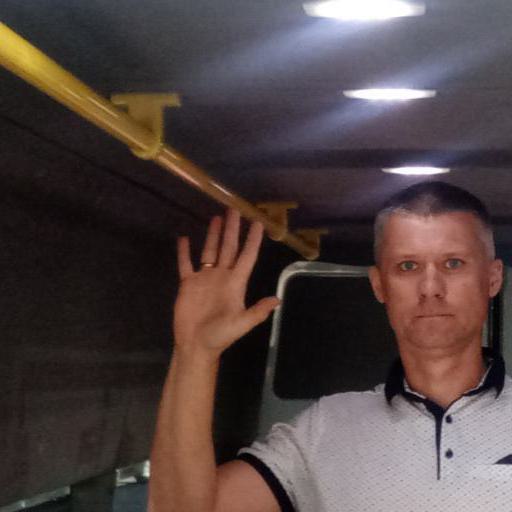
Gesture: palm